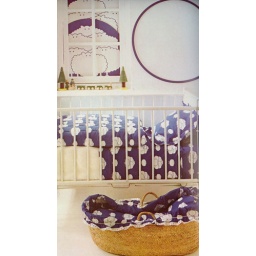
credit to the house book by terence conran.